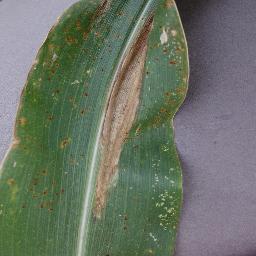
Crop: corn
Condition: (maize)_northern_blight